Peru–Yale University dispute

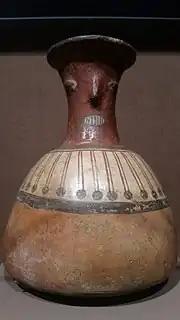
Artifact collected on Bingham's 1912 expedition to Machu Picchu

The artifacts were returned to Peru in three shipments, made in March 2011, December 2011, and November 2012. Yale financed these. Since their return, the artifacts have been held at the International Center for the Study of Machu Picchu and Inca Culture. Yale and the San Antonio Abad University in Cuzco are co-stewards of the artifacts, and collaborate on scholarly research.